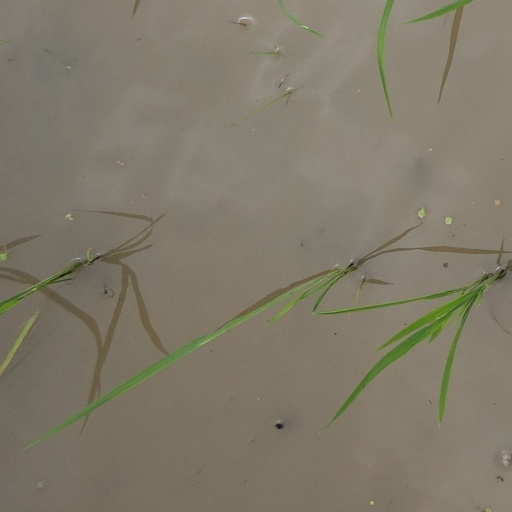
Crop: rice